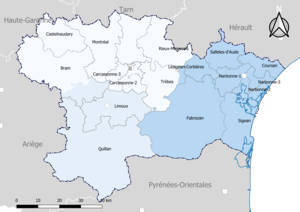
Carte du découpage cantonal du département de l’Aude, avec en surimpression les arrondissements (en nuances de bleu) - Carte arrêtée au 1er janvier 2019.
Le département de l'Aude compte 19 cantons depuis le redécoupage cantonal de 2014.